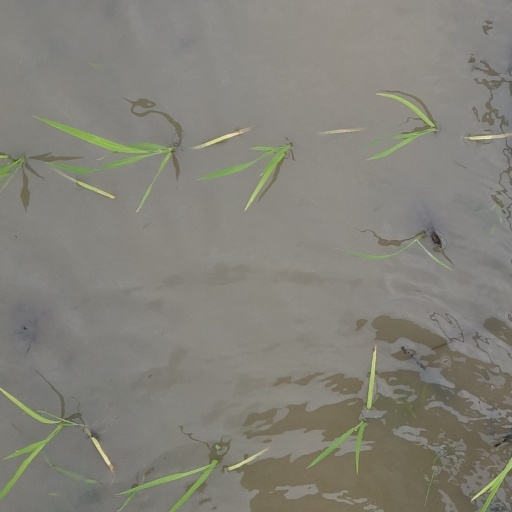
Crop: rice